Judith Ablett-Kerr

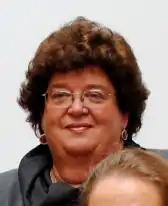
Ablett-Kerr in 2012

Judith Mary Ablett-Kerr (née Ablett; born ) is a criminal defence lawyer and King's Counsel in New Zealand.